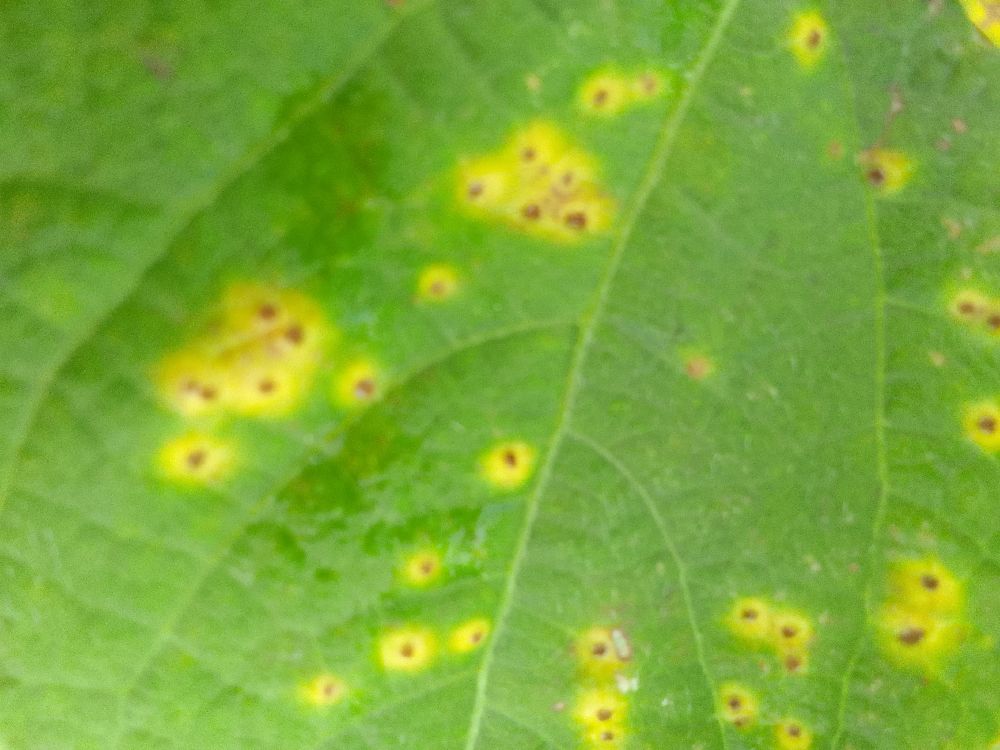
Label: rust